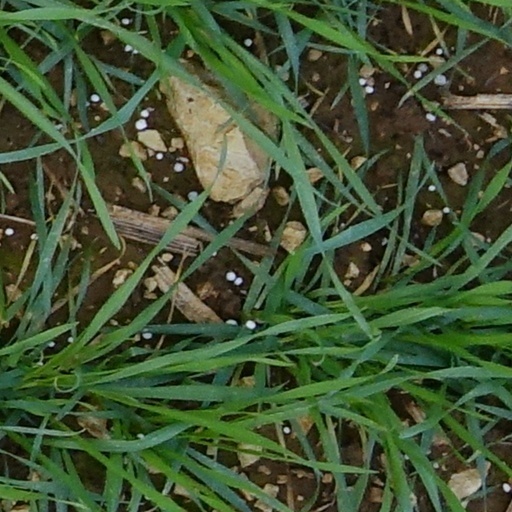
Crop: wheat